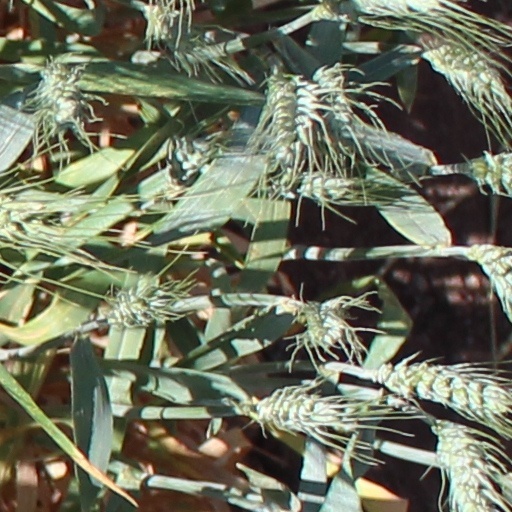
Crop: wheat